Untamed (Cast novel)

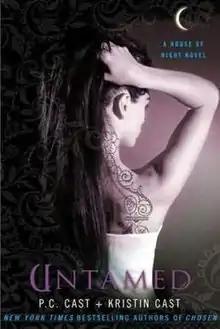
The first edition cover of "Untamed"

Untamed is the fourth novel of the "House of Night" fantasy series written by P.C. Cast and Kristin Cast. The book was published on September 23, 2008, by St. Martin's Press, an extension of Macmillan Publishers, reaching #8 in "ALA Teens Top 10" in 2009. Subsequently, it has been translated in over 20 different languages.